Danny Thomas

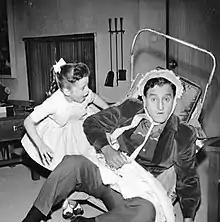
Danny plays house with television daughter Linda (Angela Cartwright)

The show was produced at Desilu Studios, where Lucille Ball was appearing alongside Desi Arnaz in "I Love Lucy," and it featured several guest stars who went on to star in their own shows, including Andy Griffith ("The Andy Griffith Show", "Mayberry RFD"), Joey Bishop, and Bill Bixby ("My Favorite Martian" and others). He also scored a major success at the London Palladium, in the years when many big American stars appeared there. In 1963, in an episode called "Oh, the Clancys," the Clancy Brothers and Tommy Makem appeared as Marjorie Lord's Irish cousins and sang "Brennan on the Moor."